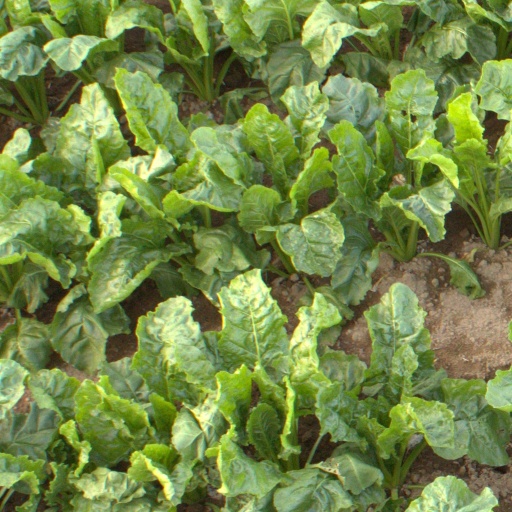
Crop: sugar beet